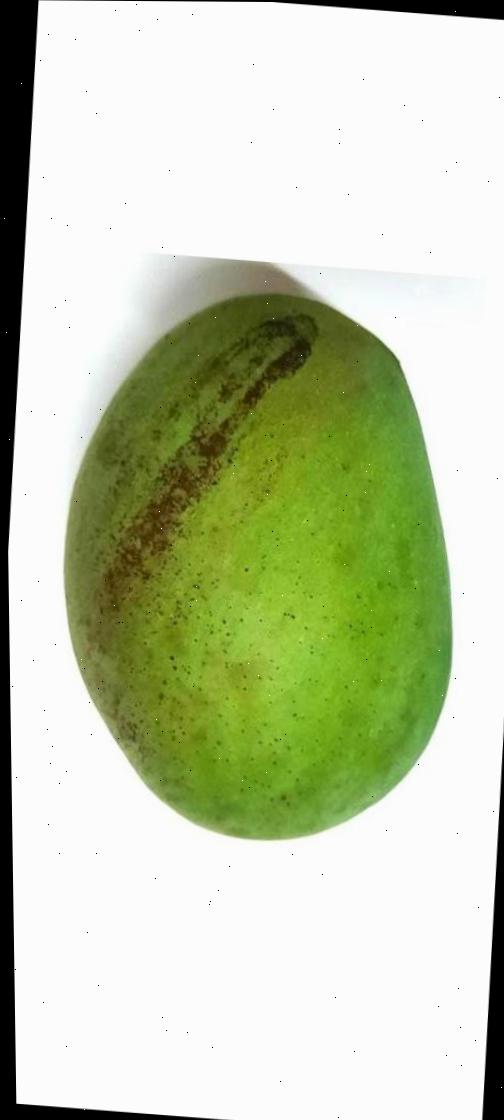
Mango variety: Shada